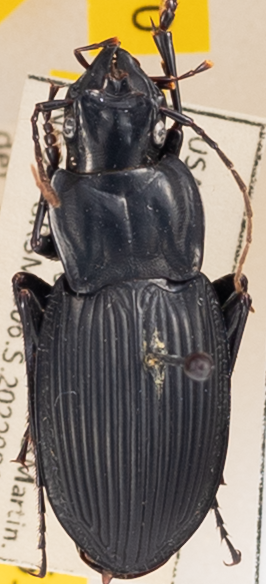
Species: Dicaelus teter
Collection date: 2022-08-02
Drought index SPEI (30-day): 1.69
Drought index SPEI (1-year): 1.16
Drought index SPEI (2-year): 1.642